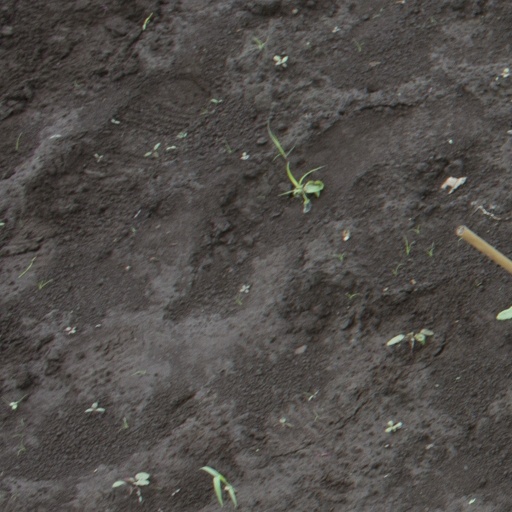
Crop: soybean